List of birds of Karnataka

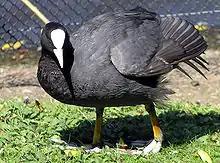
Eurasian coot

Rallidae is a large family of small to medium-sized birds which includes the rails, crakes, coots and gallinules. Typically they inhabit dense vegetation in damp environments near lakes, swamps or rivers. In general they are shy and secretive birds, making them difficult to observe. Most species have strong legs and long toes which are well adapted to soft uneven surfaces. They tend to have short, rounded wings and to be weak fliers.